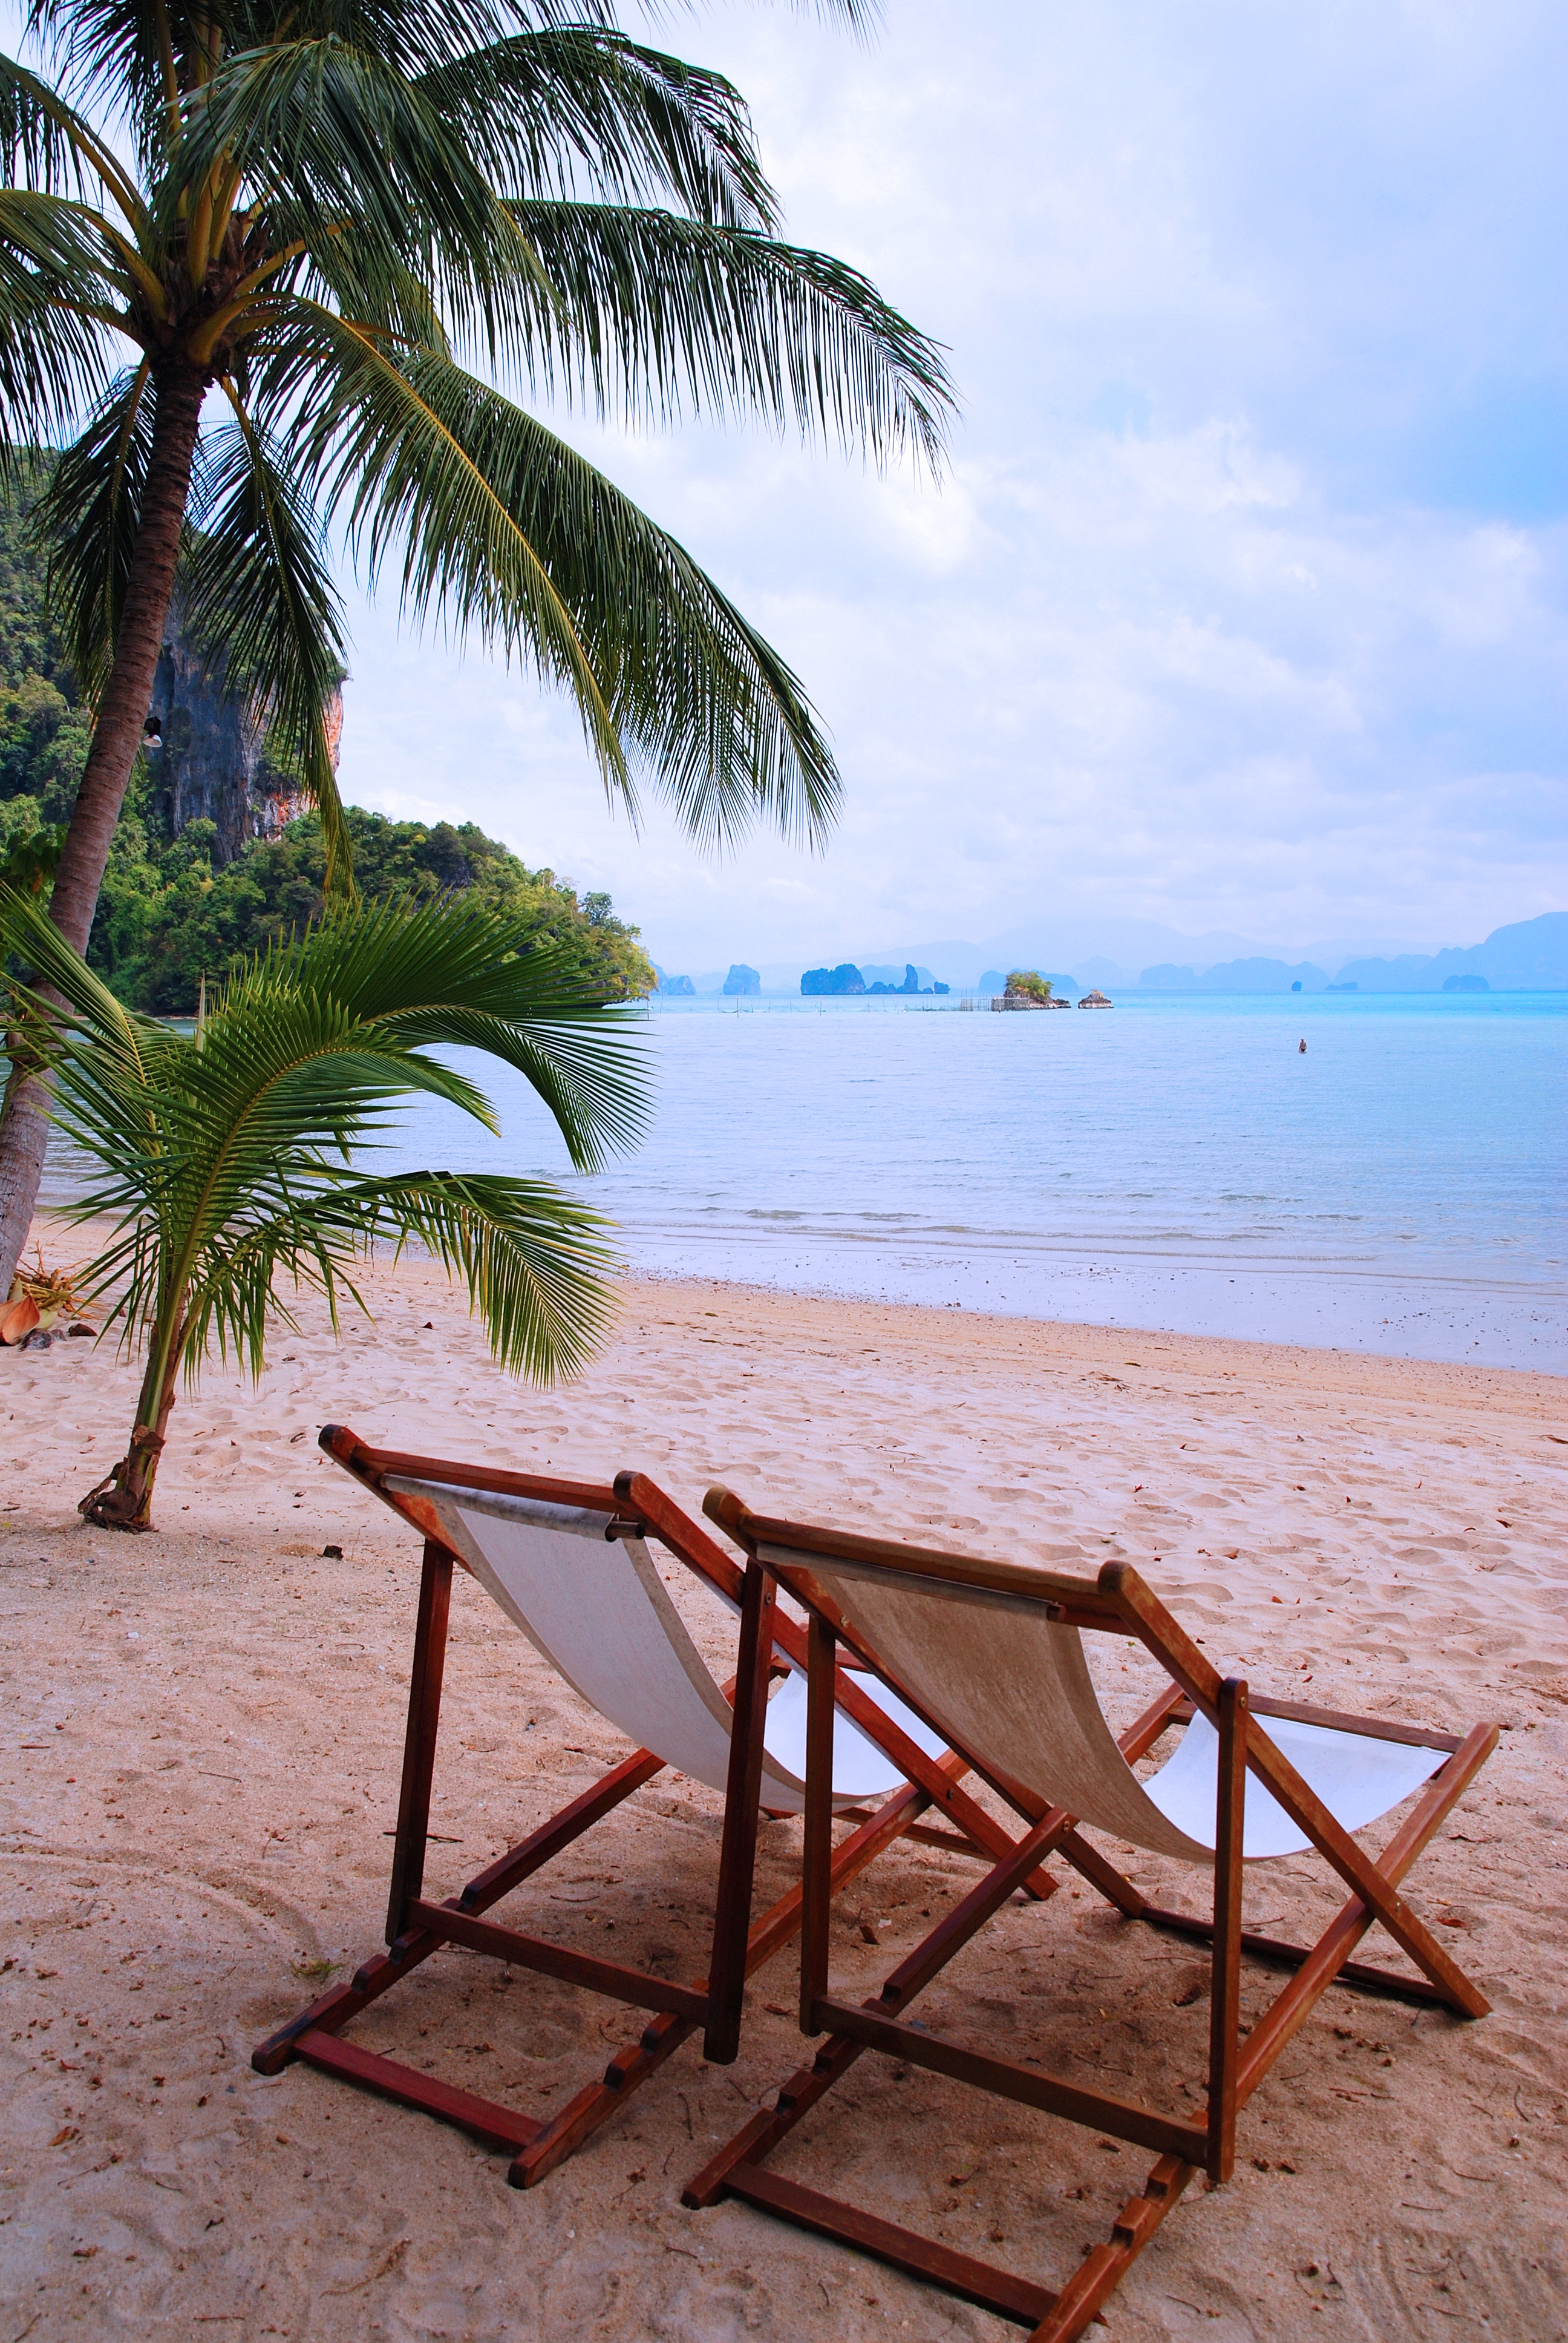
beach, sea, coast, ocean, vacation, holiday, thailand, resort, caribbean, palm trees, tropics, sand beach, arecales